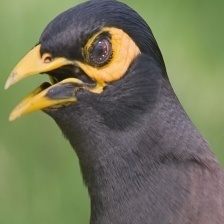
Species: MYNA
Scientific name: ACRIDOTHERES TRISTIS